Maya Gabeira

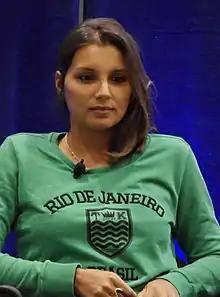
Gabeira in Washington D.C in 2014

Maya Reis Gabeira (born April 10, 1987) is a Brazilian big wave surfer. She surfed a high wave in Nazaré, Portugal in February 2020, recorded by "Guinness World Records" as the biggest wave ever surfed by a woman. She also held the previous record for biggest wave ever surfed by a woman, of established in January 2018.